History of religion in the United States

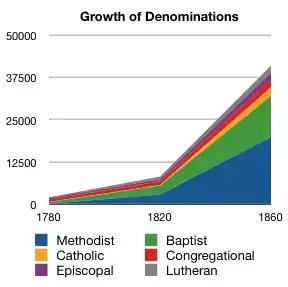
During the Second Great Awakening, the number of local churches rose sharply; total membership in the denominations (not shown) also grew.

The "Great Awakenings" were large-scale revivals that came in spurts, and moved large numbers of people from unchurched to churched. The Methodists and Baptists were the most active at sponsoring revivals. The number of Methodist church members grew from 58,000 in 1790 to 258,000 in 1820 and 1,661,000 in 1860. Over 70 years, Methodist membership grew by a factor of 28.6 times when the total national population grew by a factor of eight times.